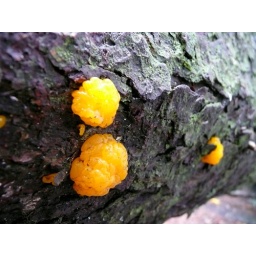
Closeup of a yellow fungus growing on a fallen tree in North Carolina